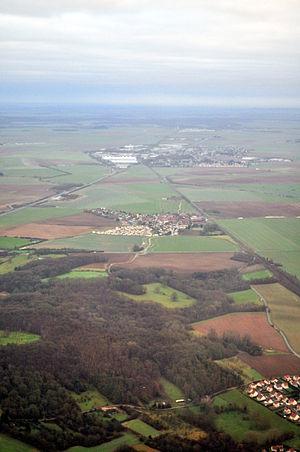
Rouvres est une commune française située dans le département de Seine-et-Marne, en région Île-de-France.